Gabriel-Auguste Ancelet

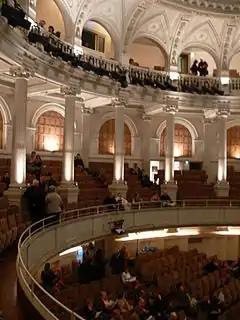
Théâtre Impérial de Compiègne

In 1858 he directed construction of the Natoire gallery at the Château de Compiègne.